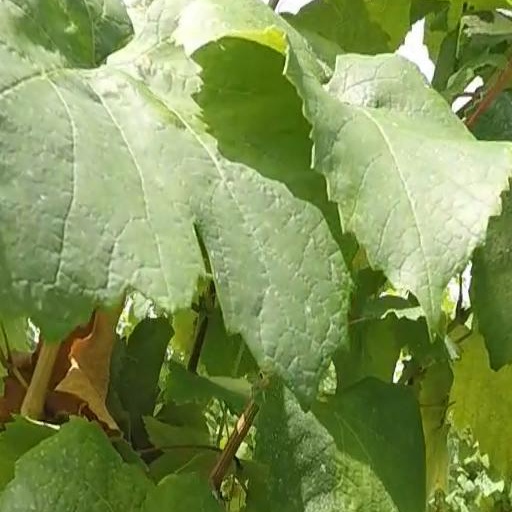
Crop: grape